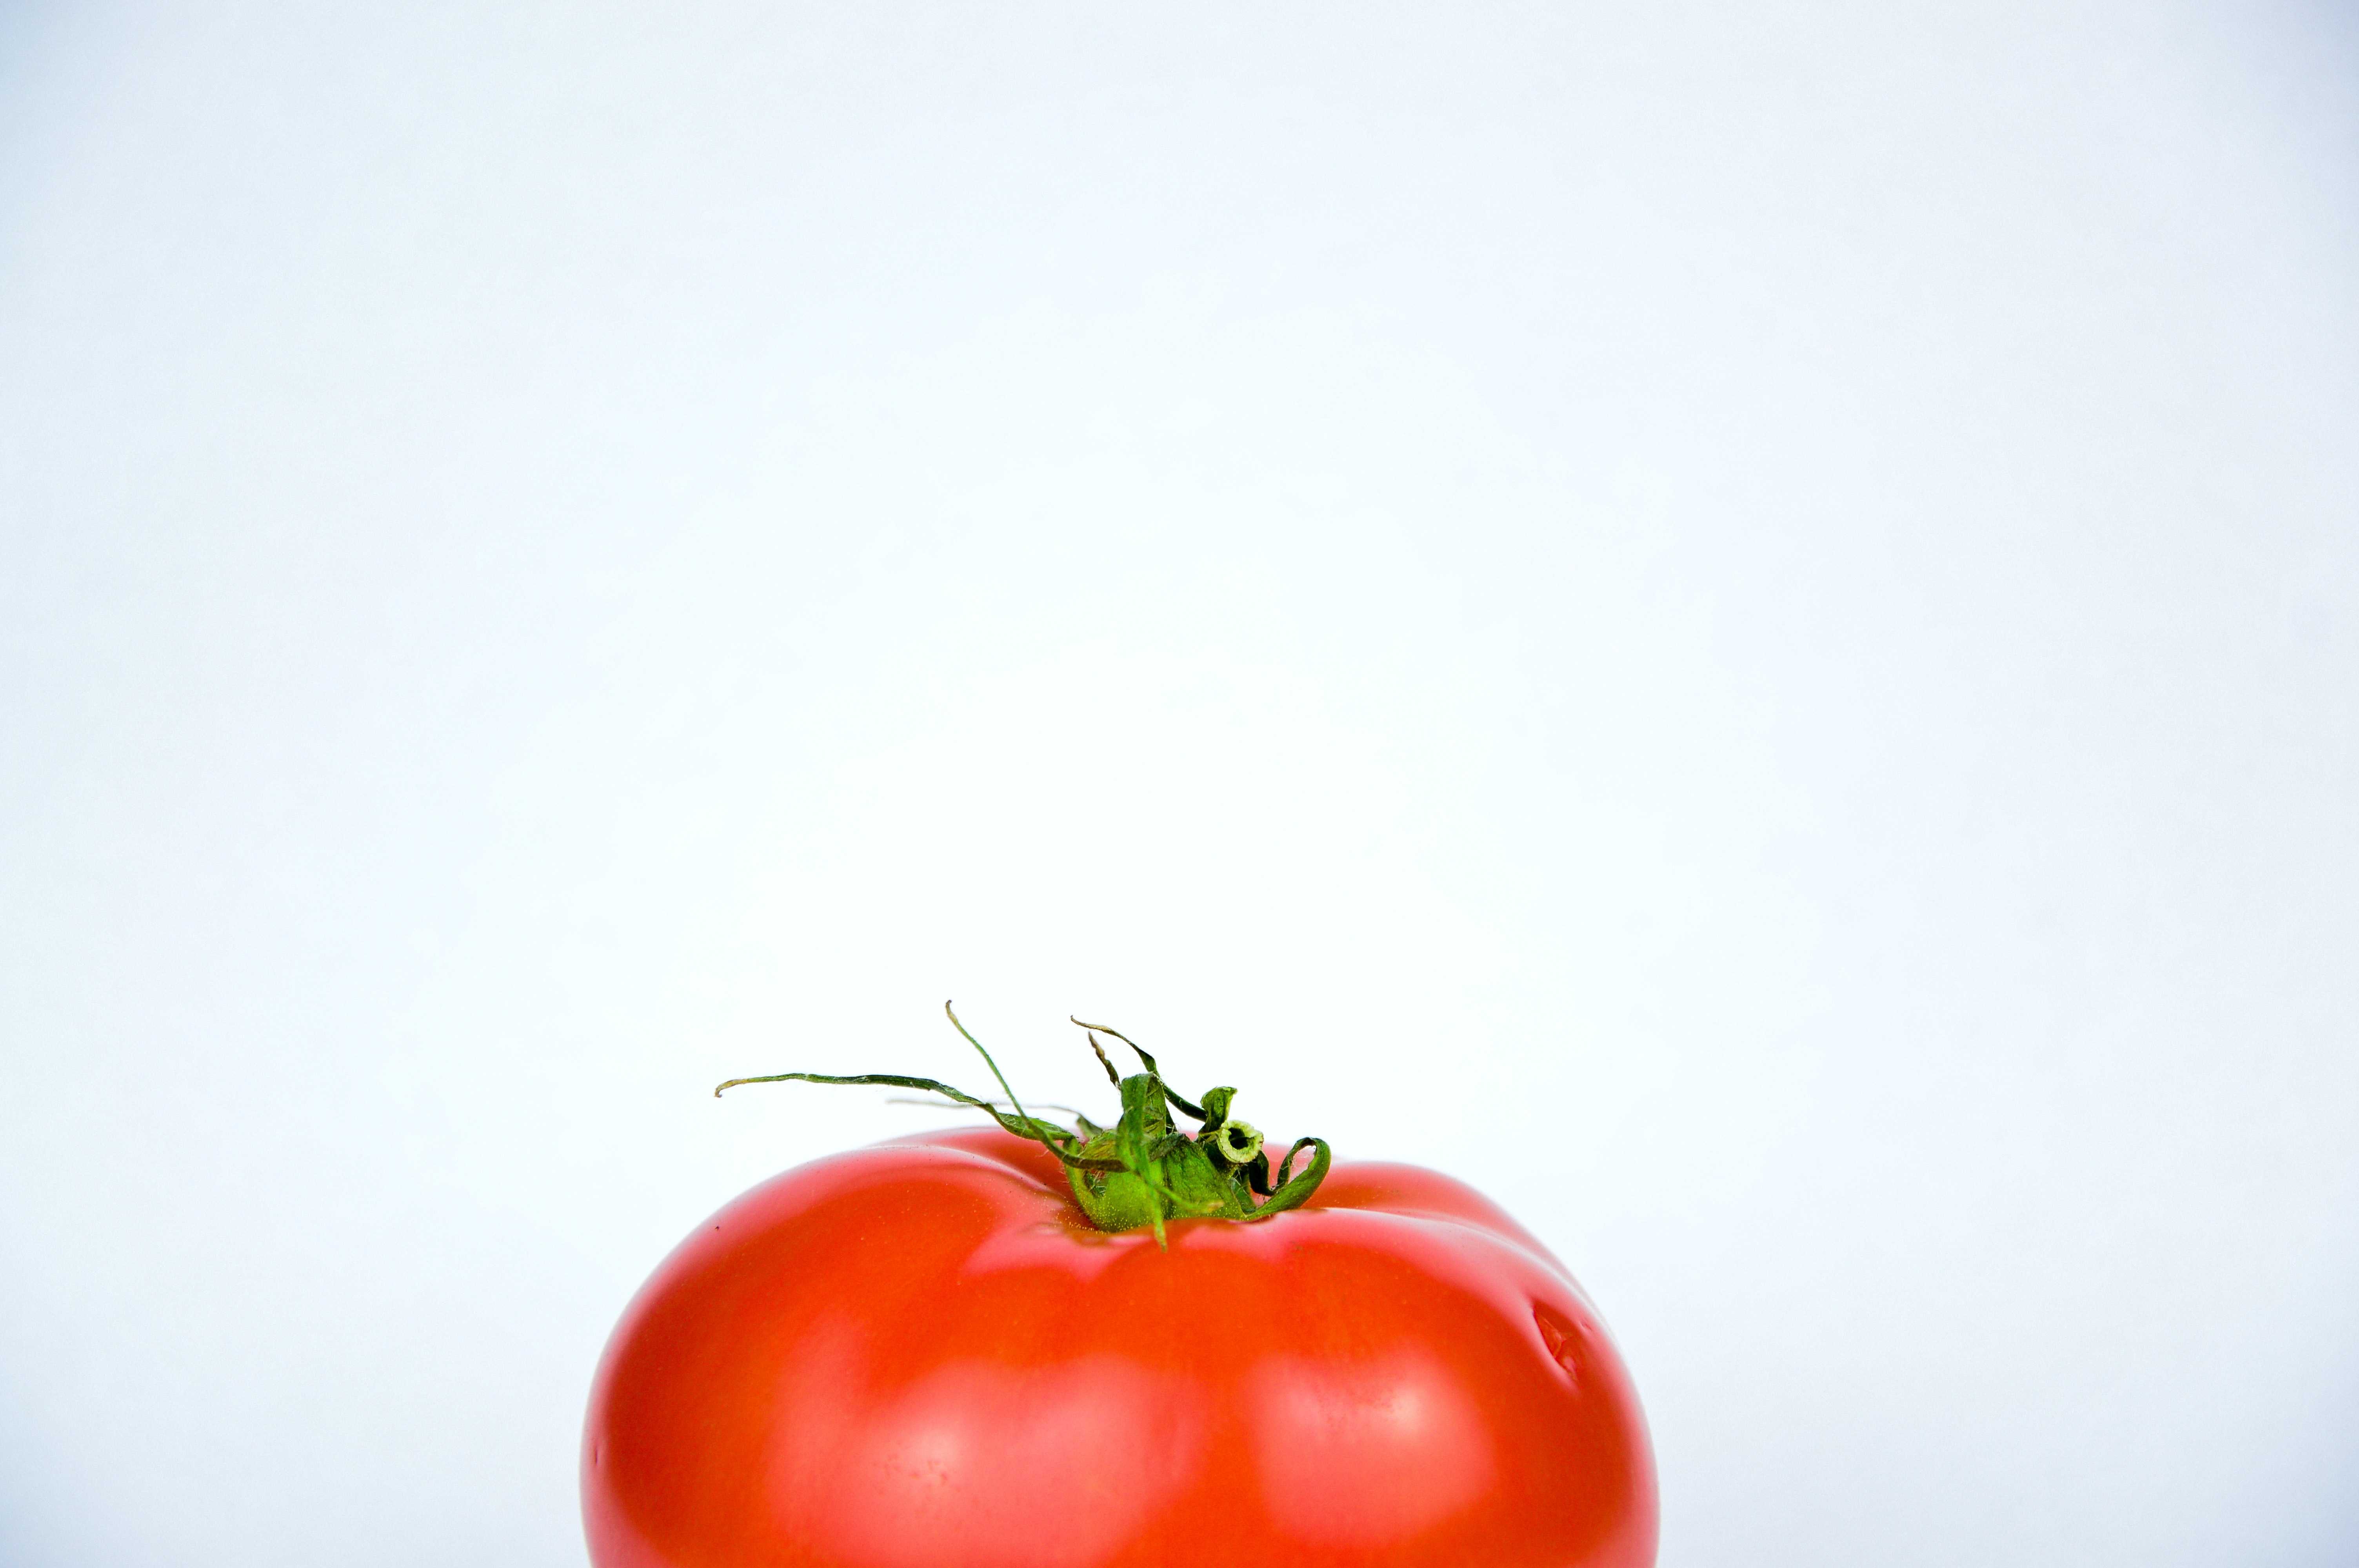
plant, fruit, flower, food, red, produce, vegetable, natural, fresh, healthy, tomato, close up, raw, organic, macro photography, nutritious, flowering plant, land plant, potato and tomato genus